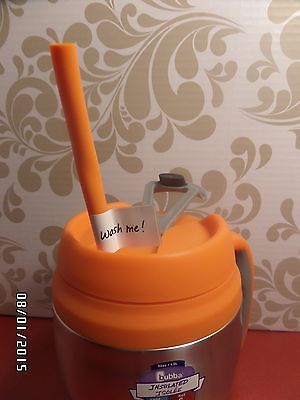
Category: mug